Btz domain

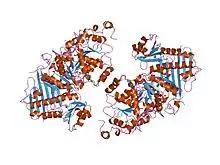
Structure of the human exon junction complex with a trapped dead-box helicase bound to RNA

In molecular biology, the Btz domain (CASC3/Barentsz eIF4AIII binding domain) is a protein domain found on CASC3 (cancer susceptibility candidate gene 3 protein) which is also known as Barentsz (Btz). CASC3 is a component of the EJC (exon junction complex) which is a complex that is involved in post-transcriptional regulation of mRNA in metazoa. The complex is formed by the association of four proteins (eIF4AIII, Barentsz, Mago, and Y14), mRNA, and ATP. This domain wraps around eIF4AIII and stacks against the 5' nucleotide.